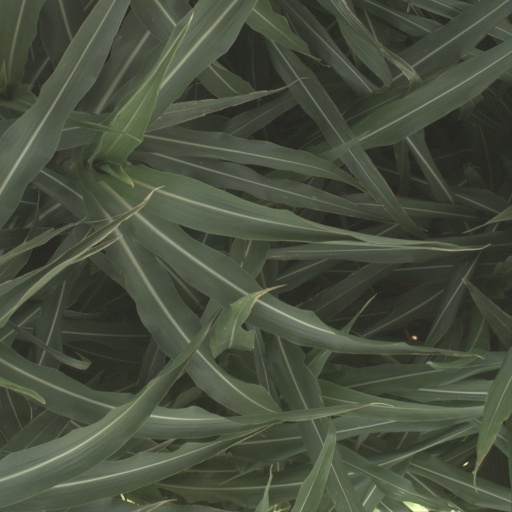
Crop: sorghum